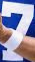
Number: 7